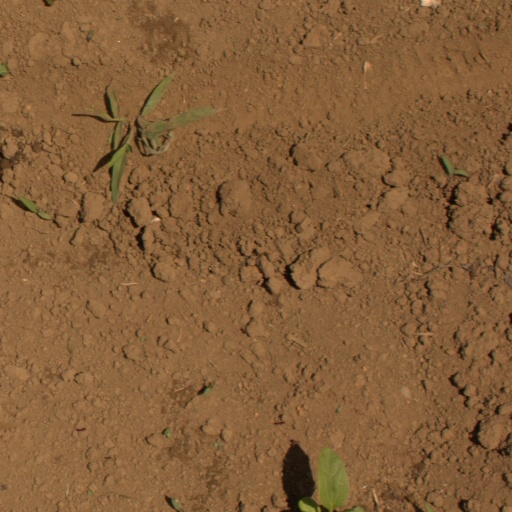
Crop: Jerusalem artichoke